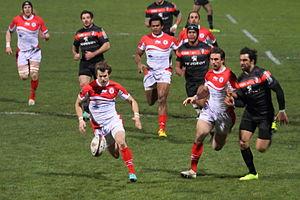
Biarritz est une commune française située dans le département des Pyrénées-Atlantiques en région Nouvelle-Aquitaine, dans le Sud-Ouest de la France. Bordée par l'océan Atlantique, la ville dispose d'une façade maritime longue de 4 kilomètres, dans le creux du golfe de Gascogne, à moins de 25 kilomètres de la frontière avec l'Espagne.